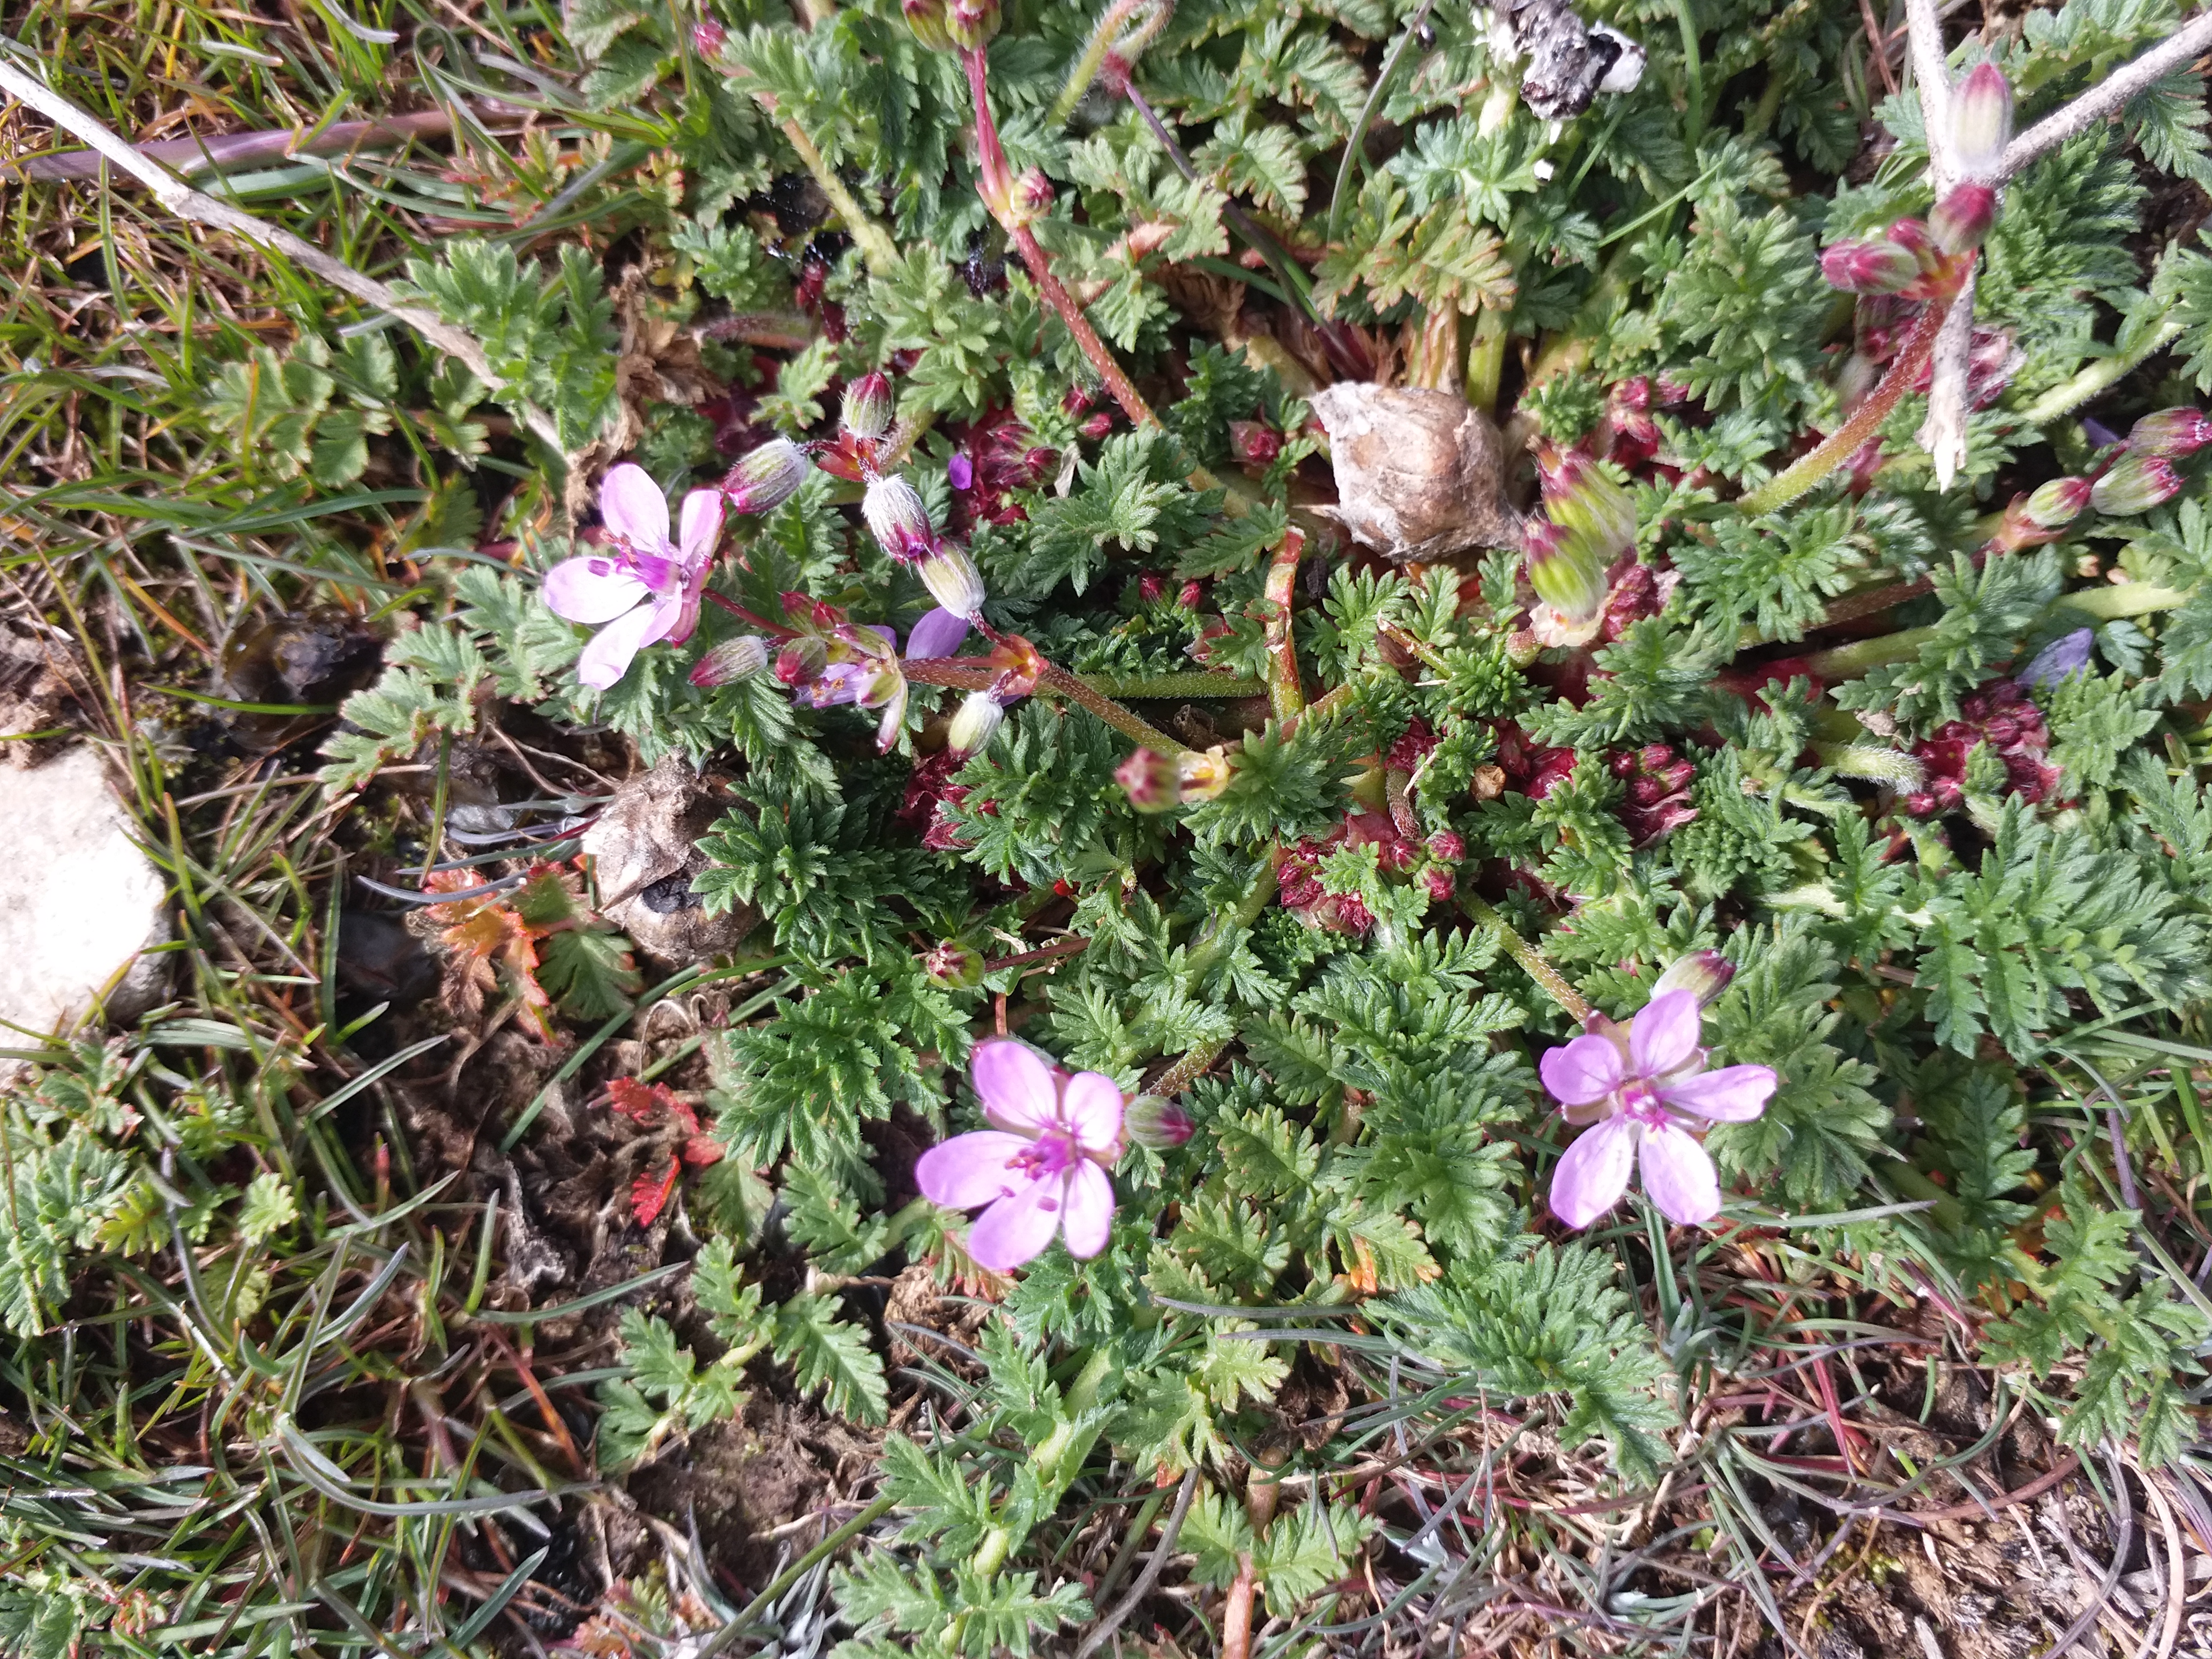
natural, flower, flowering plant, plant, subshrub, groundcover, geraniaceae, wildflower, dianthus, pink family, petal, mallow family, malvales, shrub, geranium, perennial plant